Joachim (Levitsky)

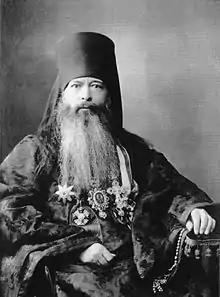
Archbishop Joachim

Archbishop Joachim of Nizhny Novgorod (born Ivan Ioakimovich Levitsky ((30 March 1853 - c. 1921), was a Russian Orthodox bishop and religious writer allegedly martyred by local Bolsheviks by being crucified upside down on the royal doors of the iconostasis in St. Vladimir's Cathedral in Sevastopol. The exact date of his death is unclear, with dates ranging from 1918 to 1920 or even to "not later than April 1921" in various sources, and he is sometimes said merely to have "died at the hands of unknown bandits".